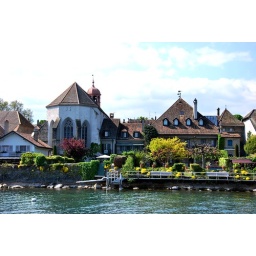
from boat in lake geneva